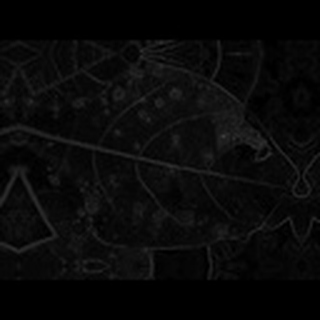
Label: cotton_target_spot